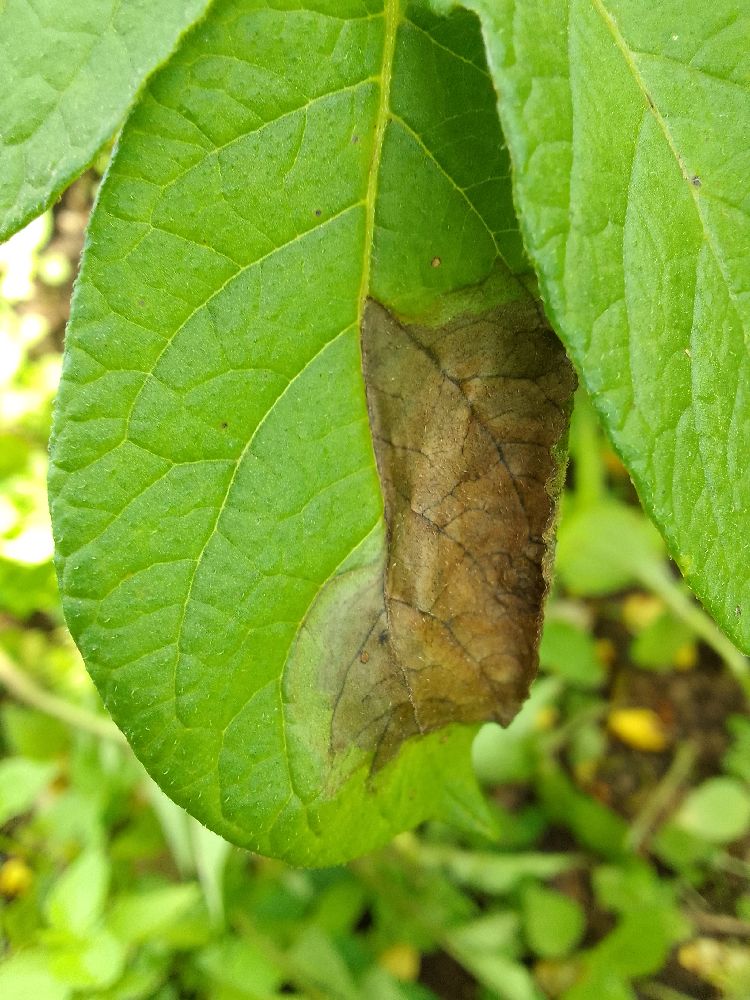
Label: Late blight